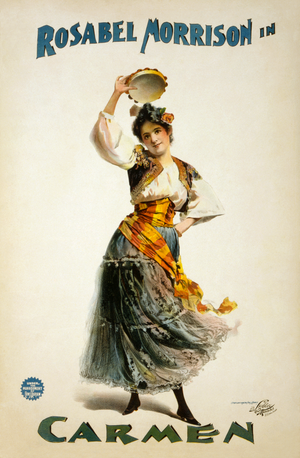
Affiche pour une mise en scène américaine de 1896 de la Carmen de Bizet, dirigée par Edw. J. Abra[ha]m et avec dans le rôle titre Rosabel Morrison.
Carmen Jones est un film musical américain d'Otto Preminger, sorti en 1954 aux États-Unis et basé sur la comédie musicale Carmen Jones d'Oscar Hammerstein II, qui fut un des grands succès de Broadway en 1943.